Zedekiah

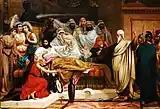
The prophet Jeremiah prophesies the downfall of Jerusalem to King Zedekiah (painting by Joseph Stallaert)

In Zedekiah's tenth year, he imprisons Jeremiah in his palace because Jeremiah had prophesied that Jerusalem would be captured by Nebuchadnezzar. Subsequently, Jeremiah prophesies that Zedekiah will die in peace and have a traditional funeral like the kings before him, but he will be captured by Babylon. Later, Zedekiah made a covenant with his people to free all Hebrew slaves, but they were re-enslaved by their captors. God speaks through Jeremiah and notes that Zedekiah did what was right by freeing the Hebrew slaves, but he broke his own covenant by allowing them to be re-enslaved. Zedekiah sends Jehucal, the son of Shelemiah, and Zephaniah the priest to ask Jeremiah to pray for them when Apries's army had threatened the Babylonians enough to retreat from sieging Jerusalem. Jeremiah once again responds that the Babylonians will come back and capture the city.